George Peeples

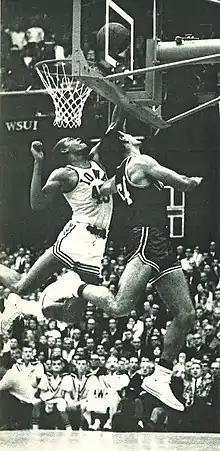
Peeples from 1965 "Hawkeye"

George Peeples (born October 30, 1943) is an American former professional basketball player.